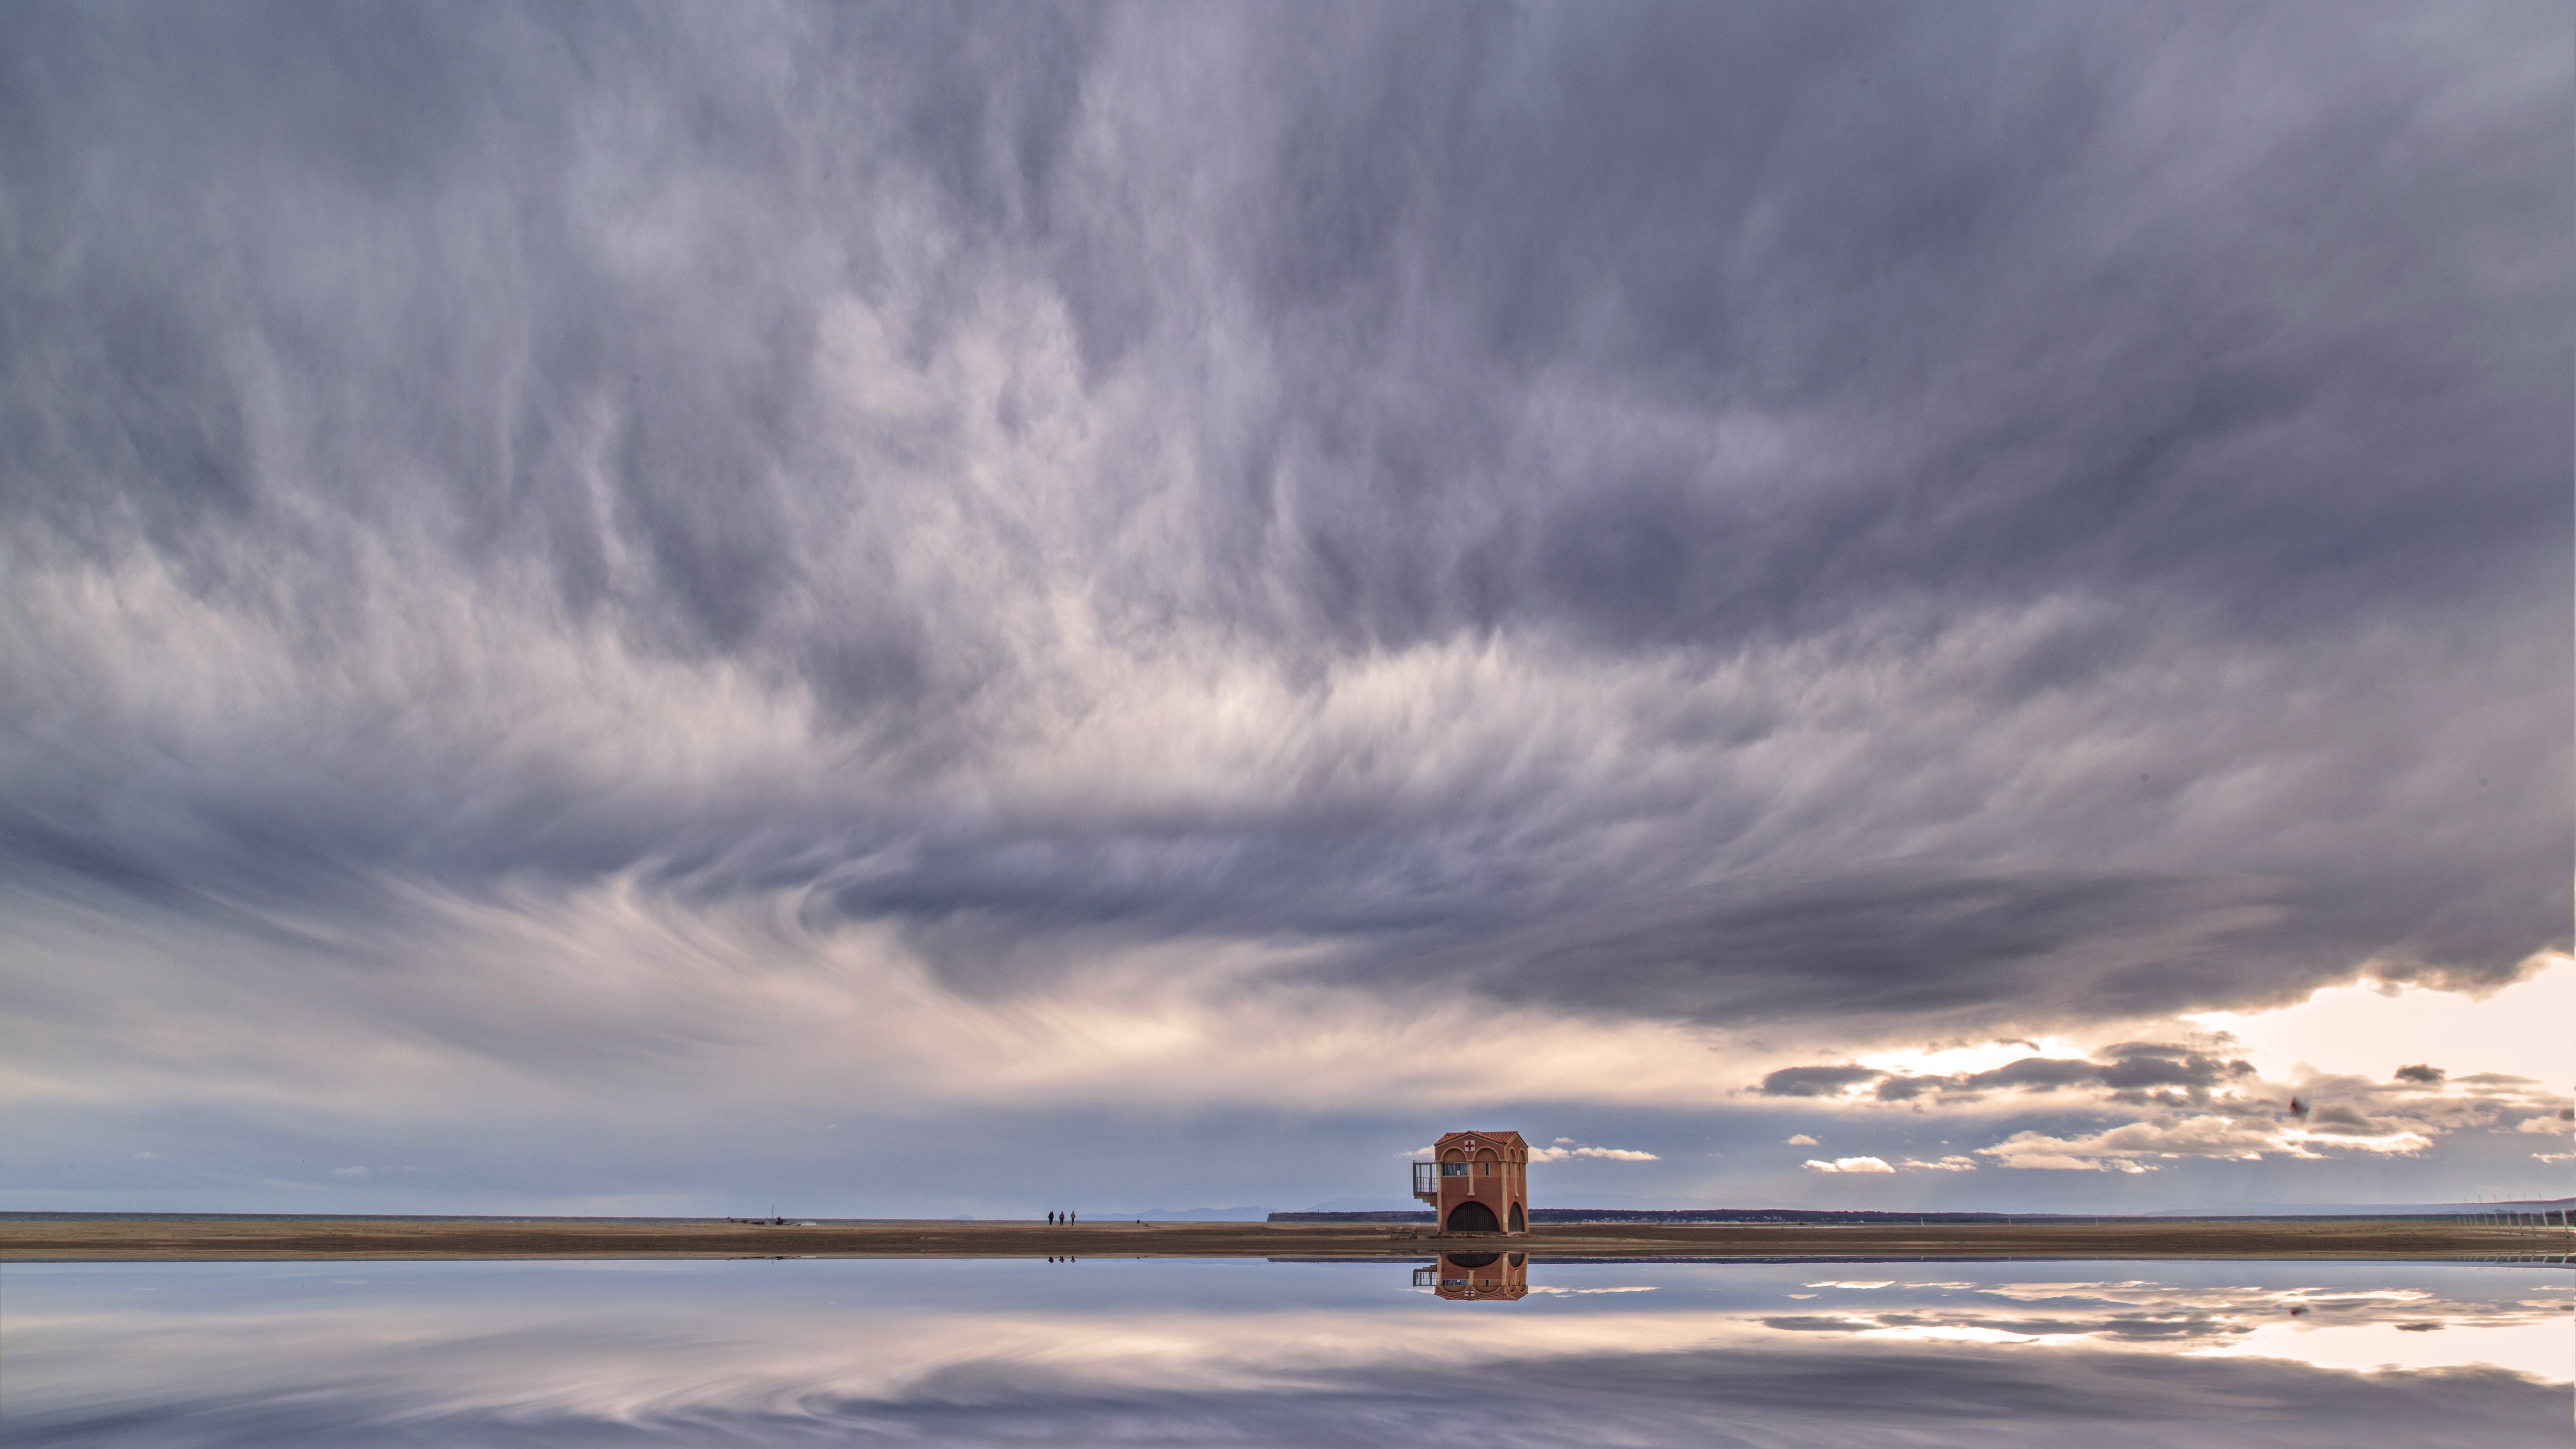
sea, coast, ocean, horizon, snow, winter, cloud, sky, sunrise, sunset, sunlight, cloudy, morning, wave, wind, dawn, atmosphere, dusk, evening, reflection, weather, clouds, nuages, ciel, nuage, wallpaper, reflet, windy, skyscape, temps, mto, nuageux, meteorological phenomenon, atmospheric phenomenon, wind wave